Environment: real
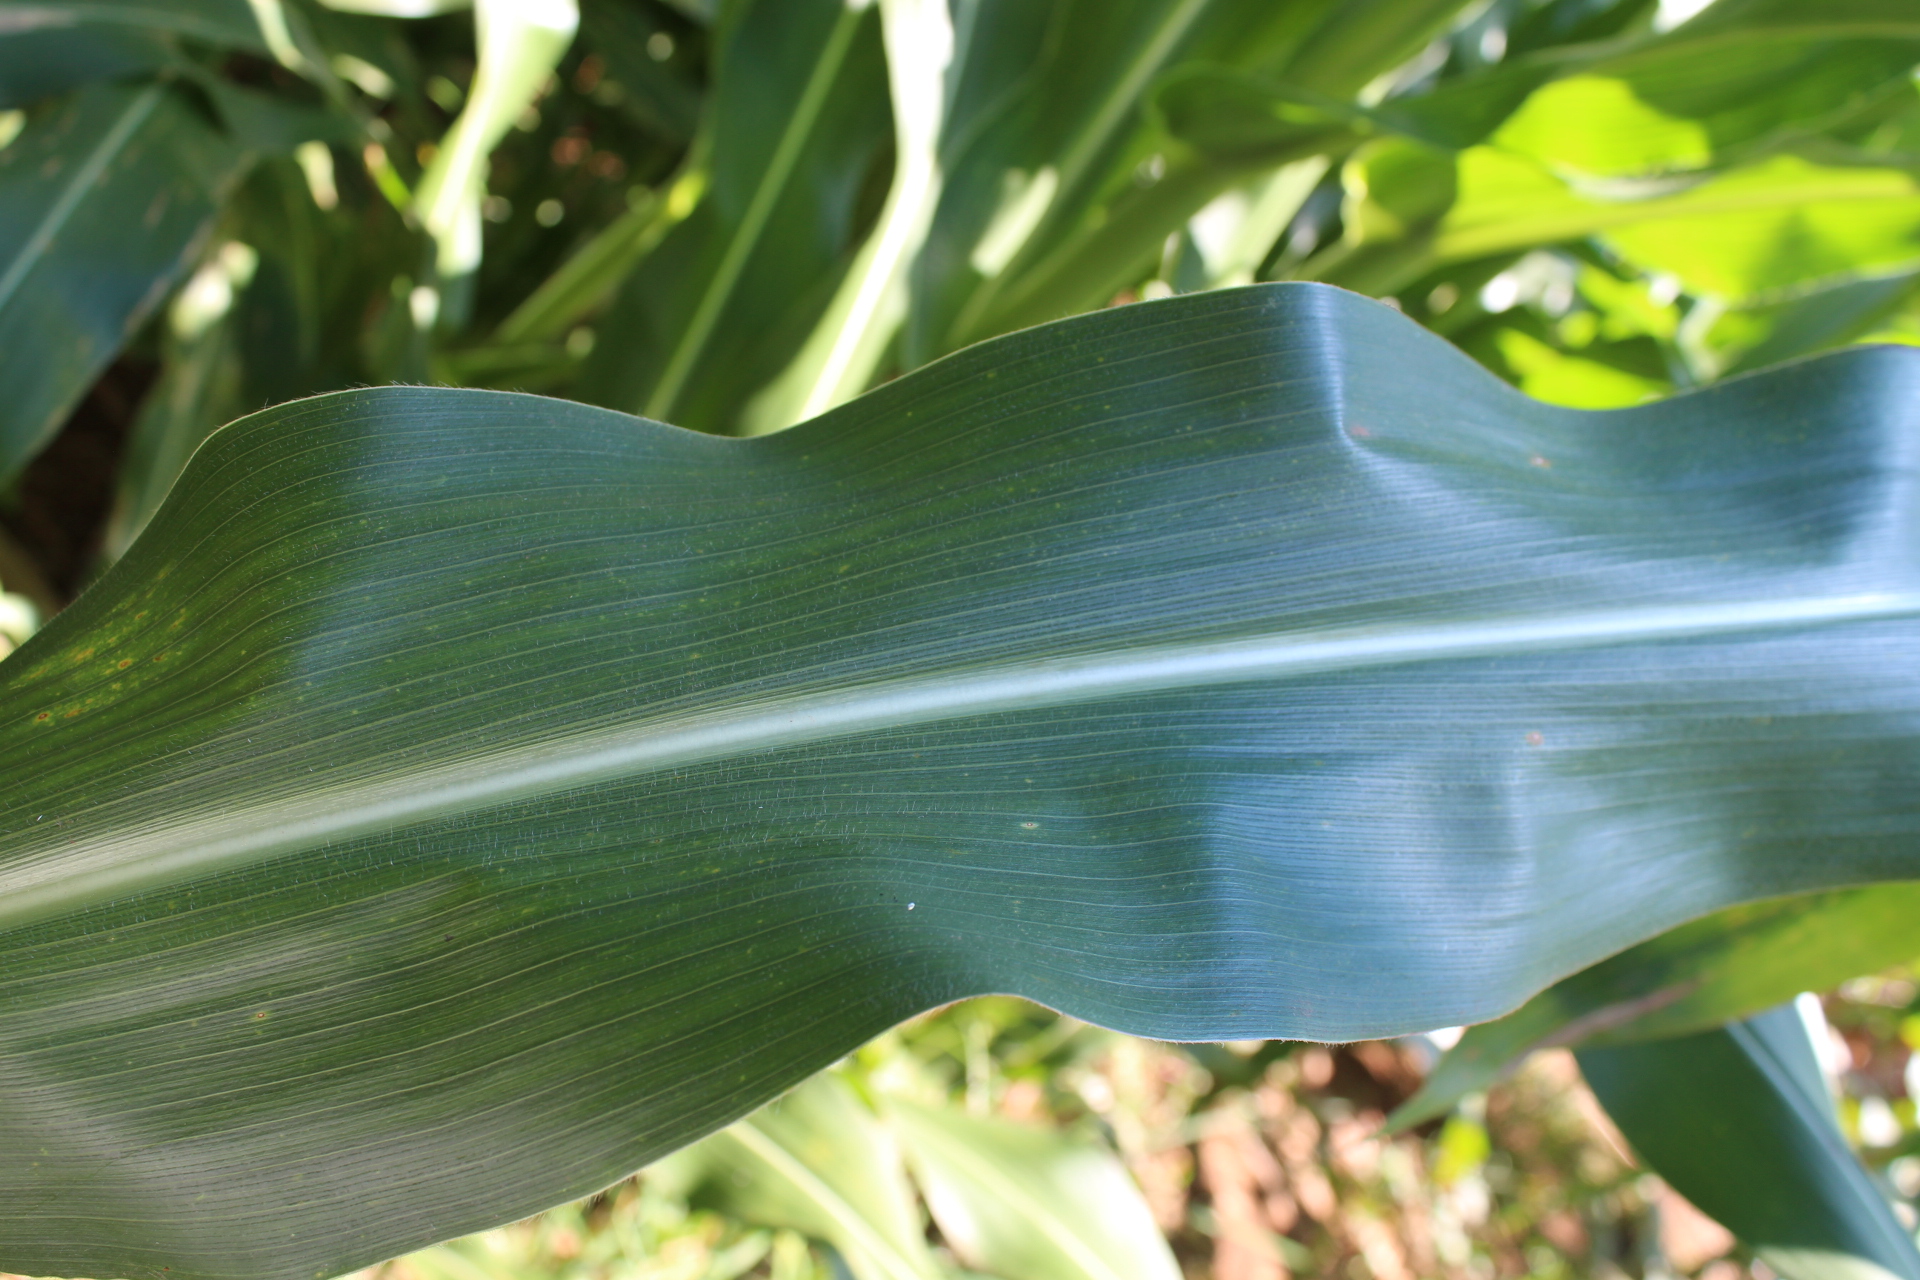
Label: gray_leaf_spot